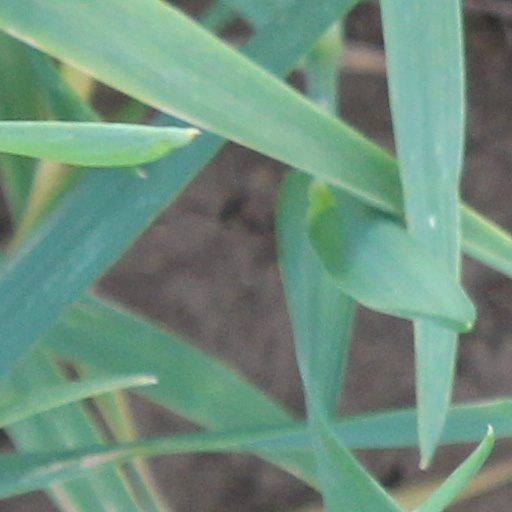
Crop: wheat